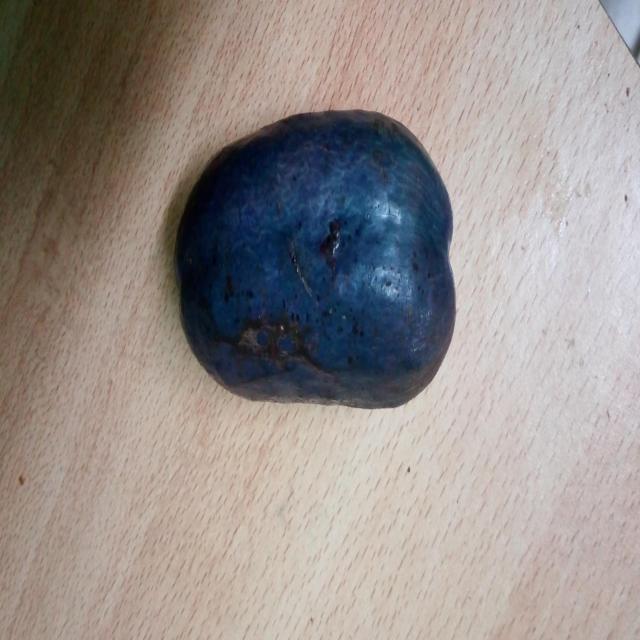
Plum grade: unaffected